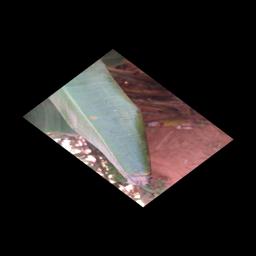
Label: MALBHOG LEAF